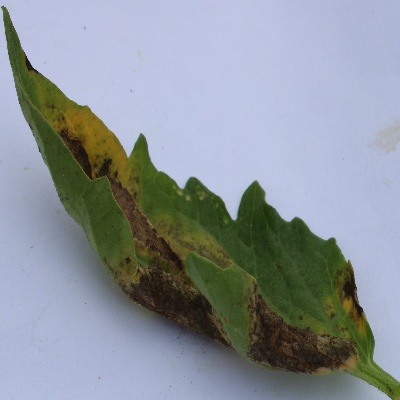
Crop: Tomato
Condition: septoria leaf spot